Kokufu Station

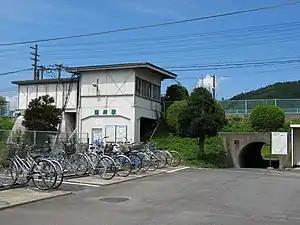
Kokufu Station, August 2007

is a passenger railway station located in the city of Toyooka, Hyōgo Prefecture, Japan, operated by West Japan Railway Company (JR West).